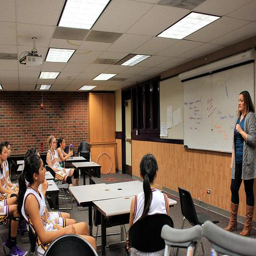
the team discusses plays during halftime .